Antarctic Sound

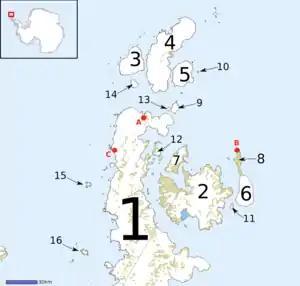
The Antarctic Sound is located between Trinity Peninsula (1) and Joinville Island group consisting of Joinville Island (4), D'Urville Island (3), and Dundee Island (5)

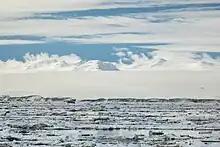
Ice shelf extending from Joinville Island into Antarctic Sound

The Antarctic Sound is the stretch of water that separates Trinity Peninsula, the tip of the Antarctic Peninsula, from the Joinville Island group which consists of D'Urville Island, Joinville Island, Dundee Island and the smaller Bransfield Island. The northern limit of the sound, where it joins the Bransfield Strait, is the line connecting Cape Dubouzet (63°16'S, 57°03'W) on Trinity Peninsula with Turnbull Point (63°02'S, 56°36'W) on D'Urville Island. The southern limit is the line connecting Cape Scrymgeour on Andersson Island (63°35'S, 56°26'W) with Cape Purvis on Dundee Island (63°35'S, 55°58'W). Close to the north of Andersson Island lies the smaller Jonassen Island, the two being separated by the Yalour Strait which joins the Antarctic Sound to the Erebus and Terror Gulf part of the Weddell Sea. The sound is long and from wide. The Tabarin Peninsula forms the southwestern coast of the Antarctic Sound and contains several bays, the main ones being Hope Bay and Trepassey Bay. Cube Rock lies in the southern entrance southeast of Cape Scrymgeour.